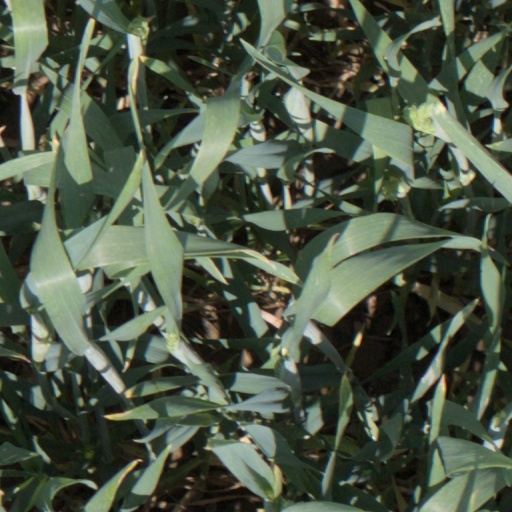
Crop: wheat